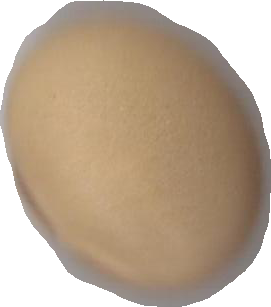
Variety: Dega